Alexander Bogomazov

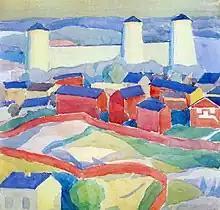
"A Castle in Finland", 1911

In June 1911, while working part-time in the newspaper "Kyivska Dumka" ("Kyivan Thought"), Bohomazov was sent on a business trip to Karelia (back then, Russian Empire, now Finland & Russia), to create paintings and prints of Finnish landscapes for an illustrated supplement to the newspaper.